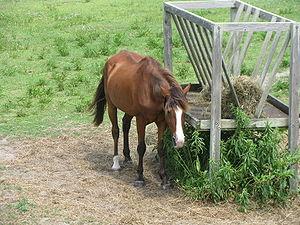
Les chevaux des Outer Banks forment une population de chevaux sauvages vivant sur les îles-barrières des Outer Banks, en Caroline du Nord. Ils sont petits, robustes, et dotés d'un tempérament docile. Issus d'animaux espagnols domestiques et probablement amenés dans les Amériques au XVIᵉ siècle, leurs ancêtres sont peut-être redevenus sauvages après avoir survécu à des naufrages, ou simplement après avoir été abandonnés sur les îles de l'une des expéditions d'exploration dirigées par Lucas Vázquez de Ayllón ou Richard Grenville. Les populations se trouvent sur l'île d'Ocracoke, Shackleford Banks, Currituck Banks, et dans le Rachel Carson Estuarine Sanctuary.